Cap binding complex

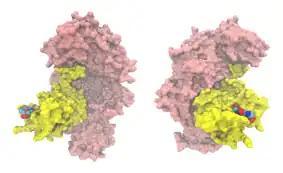
Surface model of the cap-binding complex (heavy chain pink, light chain yellow, m7G and GDP as balls), after PDB 1H2T.

The 5' cap of eukaryotic messenger RNA is bound at all times by various cap-binding complexes (CBCs).